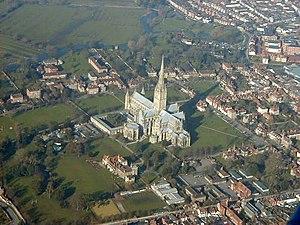
La croix chrétienne est le principal symbole du christianisme. Considérée de nos jours comme l'image du gibet de la crucifixion du Christ, sa symbolique est plus ancienne.